Dance with Valentino

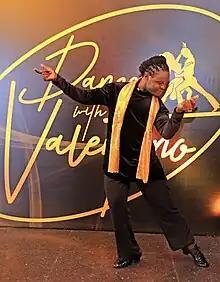

Dance with Valentino is a dance reality talk show hosted by Valentino Richard Kabenge, a Ugandan Latin and Ballroom dancer and actor. The show premiered on NTV Uganda on November 15, 2020. Guests have an in-depth interview about an unforgettable memory or event that has taken place in their life. The challenge for the professional dance team is to choreograph that story into a dance. The challenge for the guest is to then perform within that choreographed dance, to find a sense of healing at the end. The show also creates awareness around social issues such as domestic violence, depression, heartbreak, loss and rejection etcetera through these special performances.